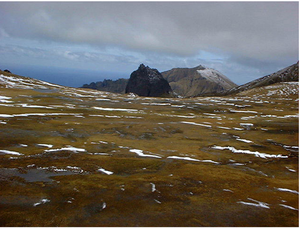
Tristan da Cunha [ˈtrɪstən dəˈkuːnə] est à la fois l'île principale et l'archipel volcanique situé dans l'océan Atlantique Sud, au nord des Quarantièmes rugissants, et découverte au début du XVIᵉ siècle. Tristan da Cunha fait partie du territoire britannique d'outre-mer de Sainte-Hélène, Ascension et Tristan da Cunha. L'île est à 2 790 kilomètres à l'ouest de la ville du Cap en Afrique du Sud, et à 3 222 kilomètres à l'est-sud-est de l'État brésilien de Rio de Janeiro. La terre la plus proche est l'île de Sainte-Hélène, à 2 420 km au nord-nord-est. Avec 96 km² de superficie, Tristan da Cunha culmine à 2 062 m.
L'île Gough [gɔf], aussi connue sous le nom de Gonçalo Álvares, est une des îles de l'archipel britannique Tristan da Cunha, située sur les quarantièmes rugissants dans l'Atlantique Sud.
L’expédition Scotia ou expédition nationale antarctique écossaise d'après sa dénomination officielle Scottish National Antarctic Expedition, est une expédition écossaise en Antarctique au début du XXᵉ siècle qui tire son nom du navire Scotia chargé de la transporter.
Cet article recense les sites inscrits au patrimoine mondial au Royaume-Uni. Ces sites sont choisis par le comité du patrimoine mondial de l'UNESCO, une institution spécialisée de l'Organisation des Nations unies, pour leur valeur culturelle ou naturelle.
Cet article recense les sites inscrits sur la liste du patrimoine mondial par l'UNESCO situés en Afrique.